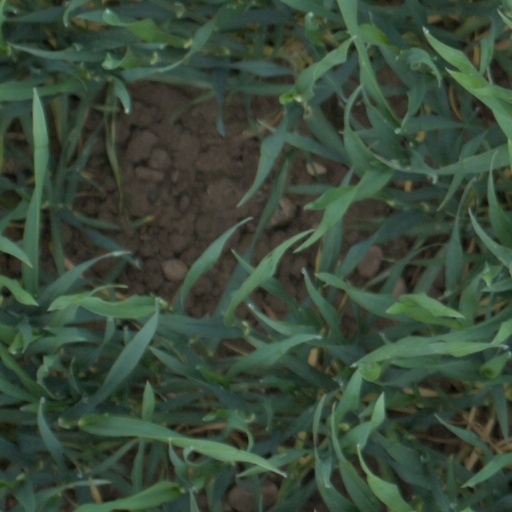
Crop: wheat